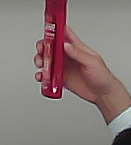
Product: loreal_shampoo